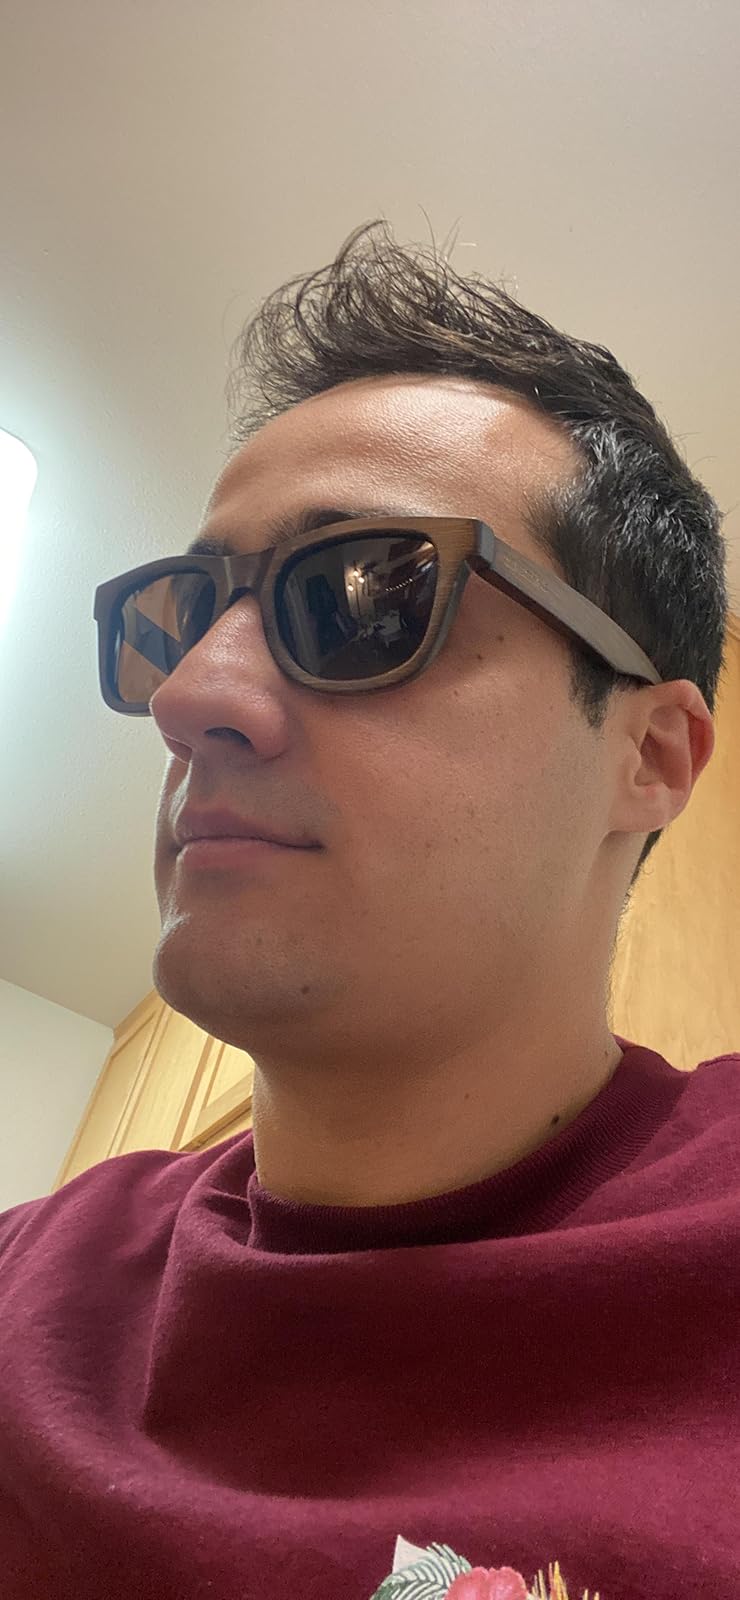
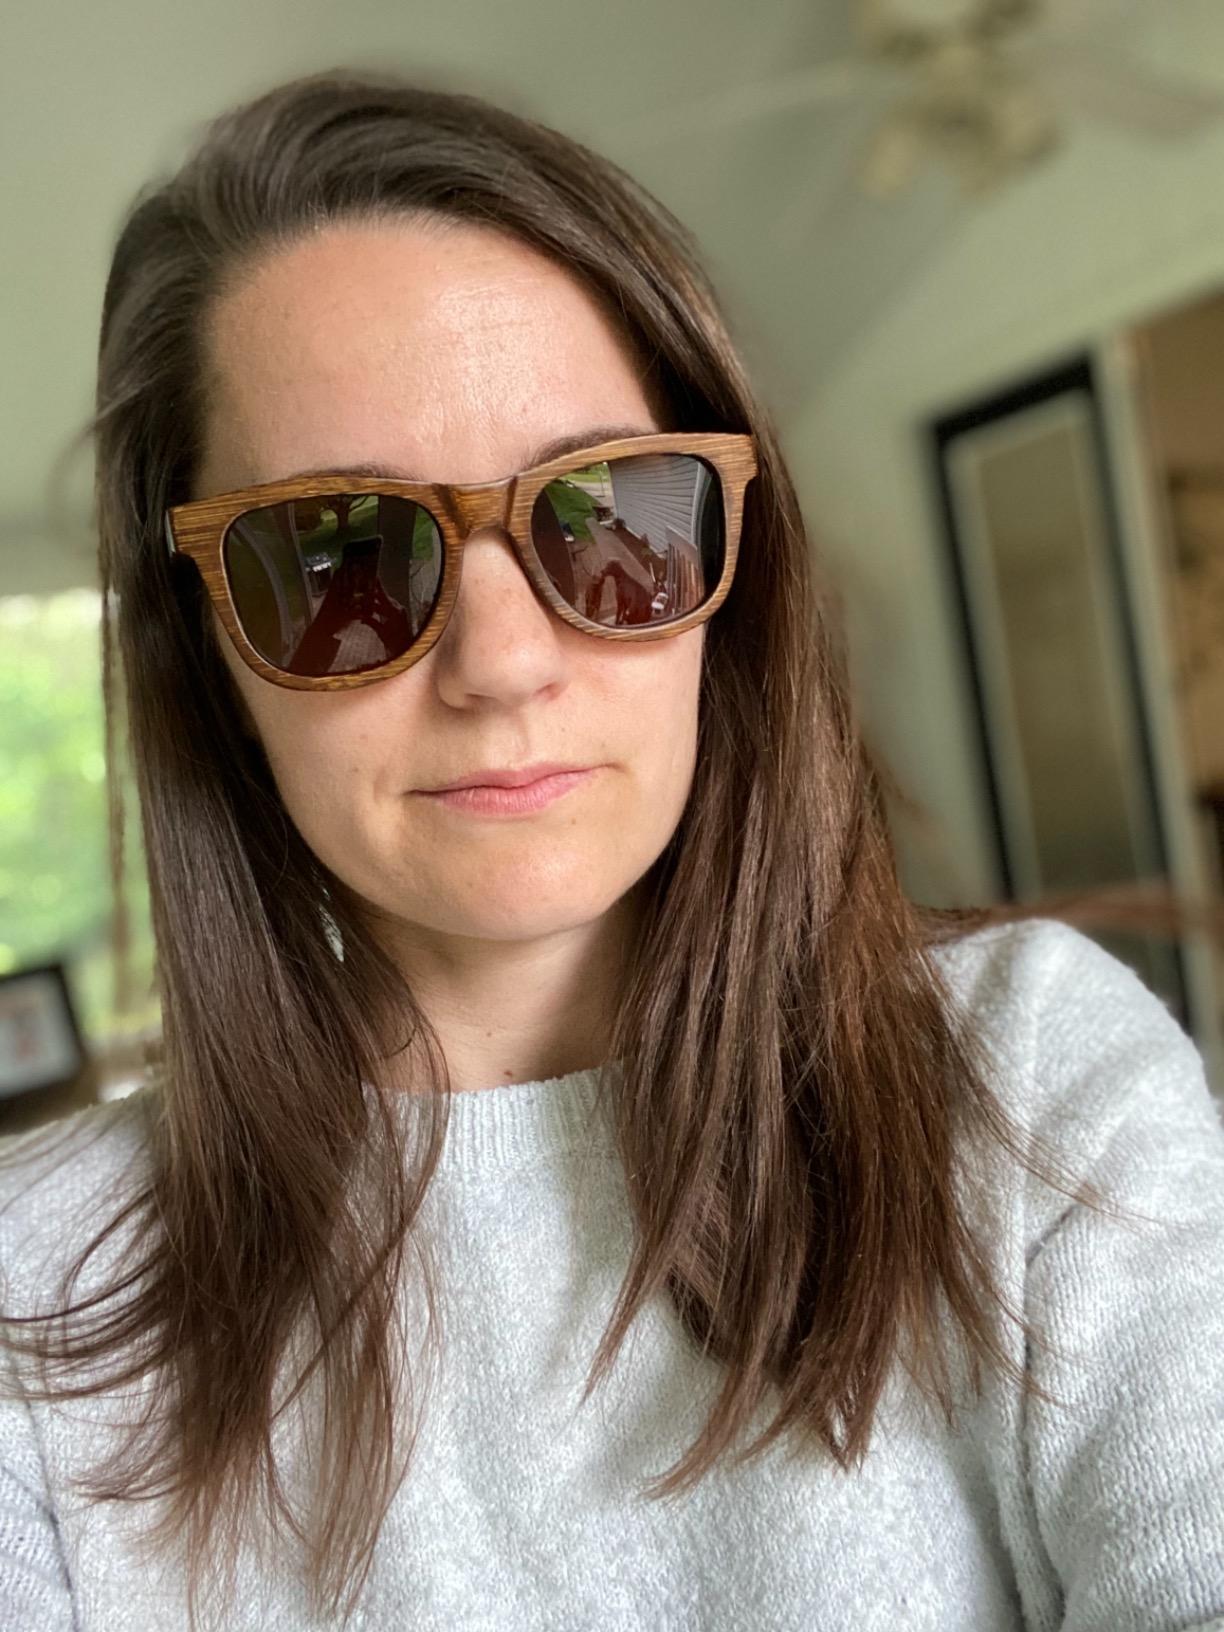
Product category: accessories_sunglasses
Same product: yes